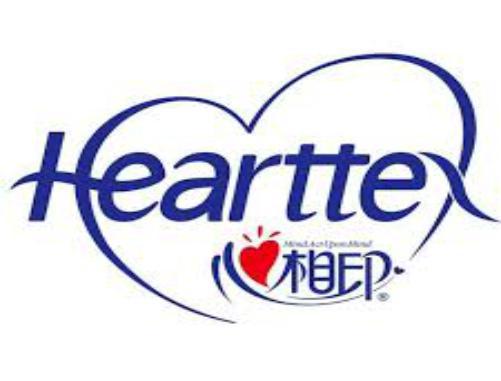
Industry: Necessities